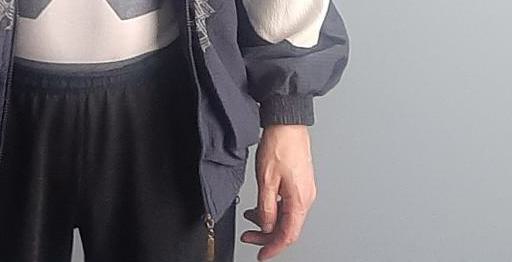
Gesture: no_gesture